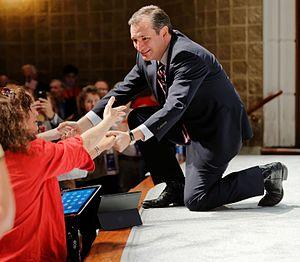
Les primaires présidentielles du Parti républicain américain de 2016 sont le processus par lequel les membres et sympathisants du Parti républicain des États-Unis désignent leur candidat à l'élection présidentielle de 2016.